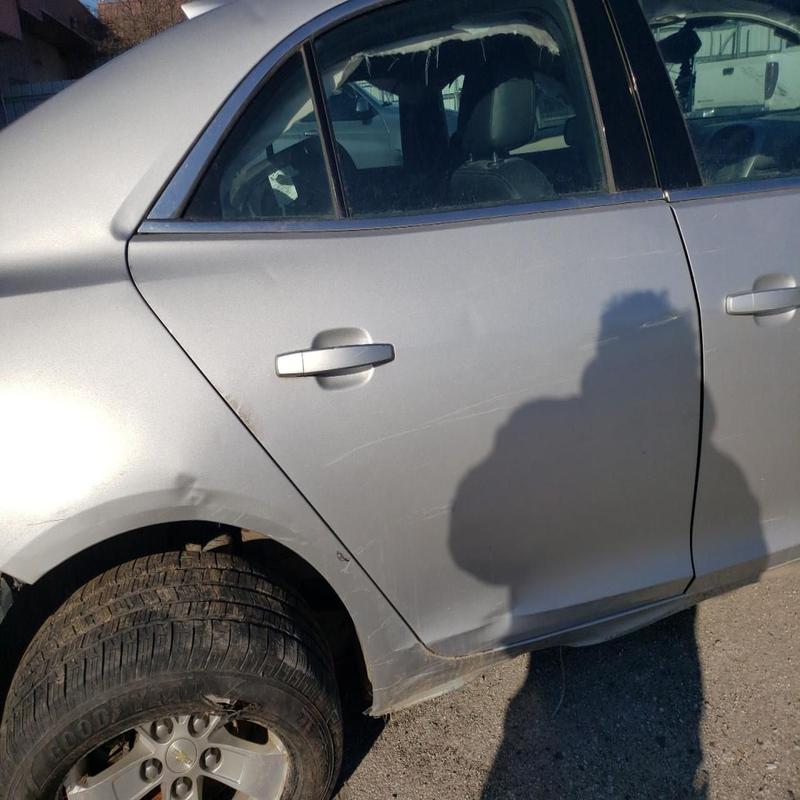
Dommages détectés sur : porte arrière droite, aile arrière droite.
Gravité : mineur